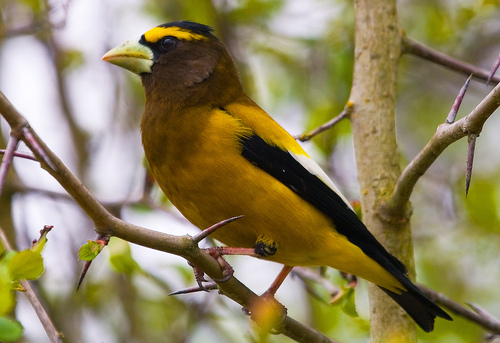
this regal looking bird has a bright yellow body, yellow eyebrows, black secondaries with a white stripe, and short black tail feathers.
this bird has a yellow belly and back, black primaries, and white secondaries, a brown throat and head, yellow eyebrow, black crown, and a yellow bill.
this bird is black and yellow in color with a yellow beak and black eye rings.
this bird has a yellow eyebrow, breast, side, belly and abdomen while it's head is black/this medium sized perching bird has a bright yellow body with black primary feathers and a white wing bar, as well as a bright yellow stripe above the eye and a black cap on top of the head.
this bird has wings that are black and has a yellow bellythe bird has a yellow breast, curved yellow bill and black coverts.
a small colorful bird, with a red breast, yellow abdomen, black primaries, and yellow eyebrows.
this bird has a short, downward curved bill; a bright yellow eyebrow; a black crown, primaries, and tail; a brown head and breast; and yellow on its belly, back, and abdomen.
this bird has a pointed yellow bill, with a dark orange breast.
Species: Evening Grosbeak